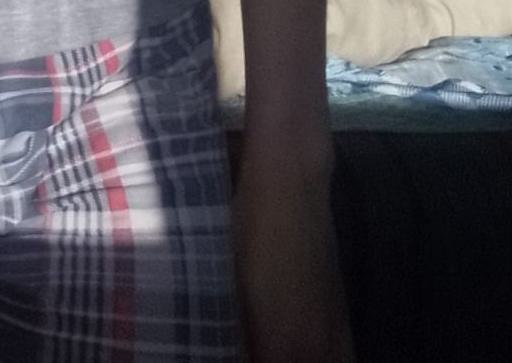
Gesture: no_gesture